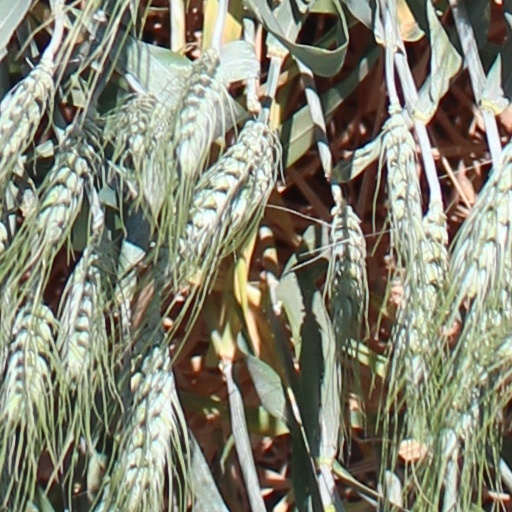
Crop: wheat